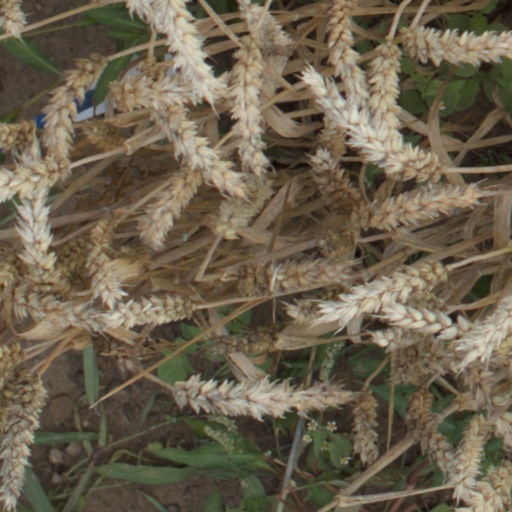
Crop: wheat